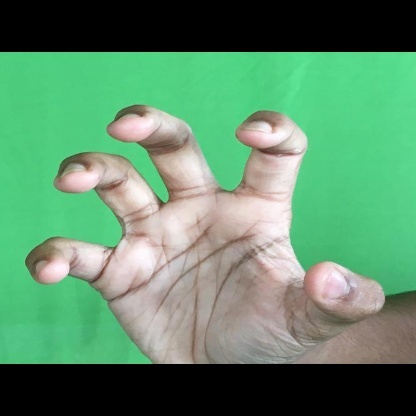
Mudra: Padmakosha